Schuyler Hamilton

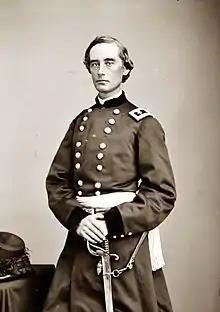
General Schuyler Hamilton

Schuyler Hamilton (July 22, 1822 – March 18, 1903) was an American soldier, farmer, engineer, and a grandson of Alexander Hamilton.